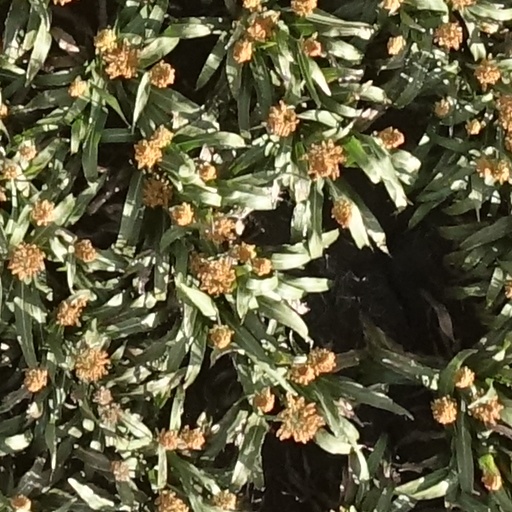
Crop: sorghum